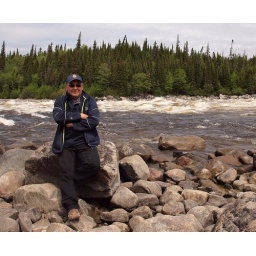
These rocks were covered by water before the Rupert River was diverted north to feed the La Grande generators.